Vera Bock

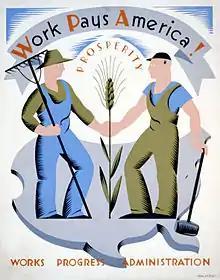
Poster by Vera Bock for the Works Progress Administration

Bock designed posters for the Federal Art Project of the Works Progress Administration during the Great Depression. She worked for the New York City poster division from 1936 to 1939.